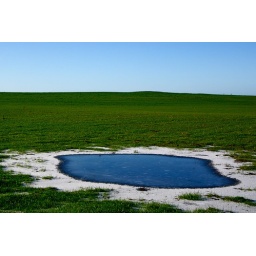
a perfect blue frozen lake/puddle/body of water in a vast green field overlooking Burton Bradstock in Dorset on a crisp December morning